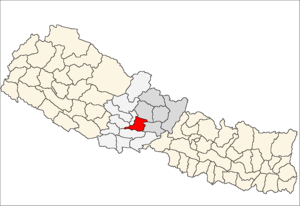
Syangja District
Syangja District i Gandaki Zone (grå) i Western Development Region (grå + lysegrå)
Syangja District er et af Nepals 75 administrative og politiske regioner, betegnet distrikter. Syangja er et distrikt i bakkeområdet Middle Hills, som ligger i Gandaki Zone i Western Development Region.